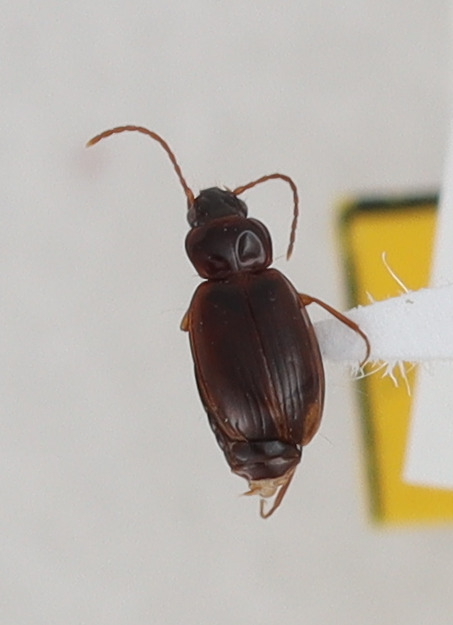
Scientific name: Trechus obtusus
Plot: 2
Trap: E
Collected: 20191009